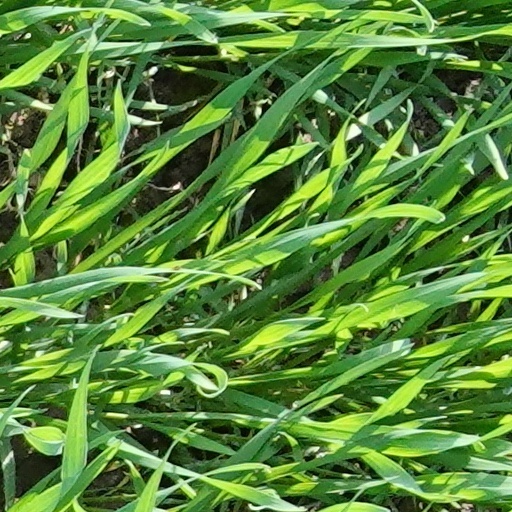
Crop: wheat